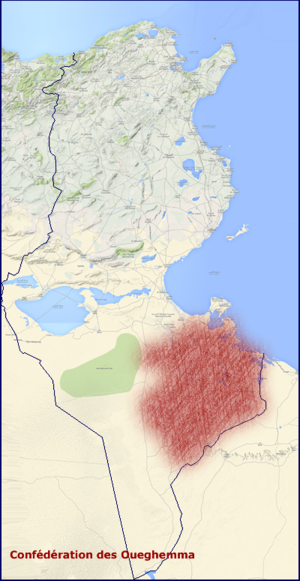
Localisation Confédération des Ouerghemma
Les Ouerghemma sont une confédération tribale issue de tribus berbères, plus précisément des Zénètes. Elle forme depuis le XVIᵉ siècle une alliance de sécurité pour la majeure partie des populations vivant entre la mer et le désert et qui ont étendu leur influence sur une vaste zone du sud-est de la Tunisie, de l'oued ez-Zess dans la région de Mareth jusqu'à la frontière tuniso-libyenne, représentant la majeure partie de la plaine de la Djeffara.